Low-latitude western boundary currents

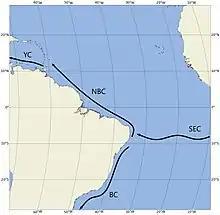
LLWBCs in Atlantic: NBC = North Brazil Current, YC = Yucatan Current. Other currents: BC = Brazil Current, SEC = South Equatorial Current. Other currents like the North Equatorial Current are excluded for simplicity. Based on plots from Sen Gupta et al.

The LLWBC in the Atlantic is the North Brazil Current (NBC). While it does initially transport quite salty water, its salinity changes considerably along its course due to the massive influx of fresh water from the Amazon delta. This influx makes it of vital importance for the transport of colder, relatively fresher water to the Northern Atlantic. Most of the water below 12 degrees that flows through the Caribbean is transported from the South Atlantic by this current.